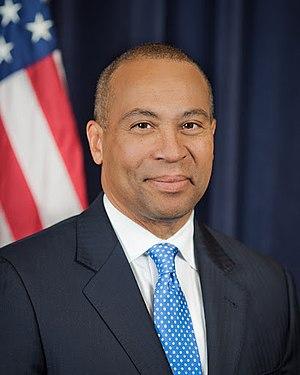
Deval Patrick, de son nom complet Deval Laurdine Patrick, né le 31 juillet 1956 à Chicago, dans l'État de l'Illinois, aux États-Unis, est un avocat, homme d'affaires et homme politique américain, membre du Parti démocrate et gouverneur du Massachusetts de 2007 à 2015.